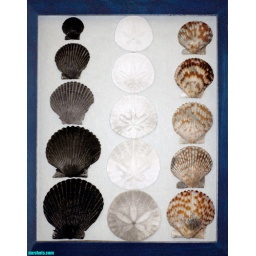
scallops and sand dollars framed in dark blue